McMinnville, Tennessee

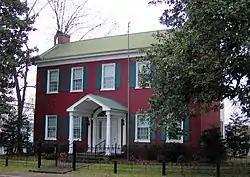
The Black House

Falcon Rest, built in 1896, once served as the home of entrepreneur Clay Faulkner and his family. A large , at the time of its completion it featured electric lights, indoor plumbing and central heat. PBS described the home as "Tennessee's Biltmore" due to its innovations and grandeur. In the 1940s the home was made into a hospital and nursing home and was eventually renamed Faulkner Springs Hospital. In 1989 George McGlothin bought the house and renovated it to its former 1896 appearance. In 1992 the house was placed on the National Register of Historic Places. The renovations earned the house the National Trust for Historic Preservation's "Great American Home Award" in 1997. The house is open to the public for tours, shopping, dining, and special events. It also claims to be the home to a "friendly ghost". The Black House is the oldest remaining residence in the city. Built in 1825 by Jesse Coffee, it was one of the first in the area to have a brick exterior. Its current name stems from former occupant Dr. Thomas Black and his family. Dr. Black was a Confederate surgeon during the Civil War and purchased the home following the war. Dr. Black practiced medicine at the house. In the 1980s it was deeded to his relative, Jean Leonard, who worked with the Eagle Club to begin restoration on the house. The house serves as a museum and provides tours to the public. In 1983 the house was added to the National Register of Historic Places.